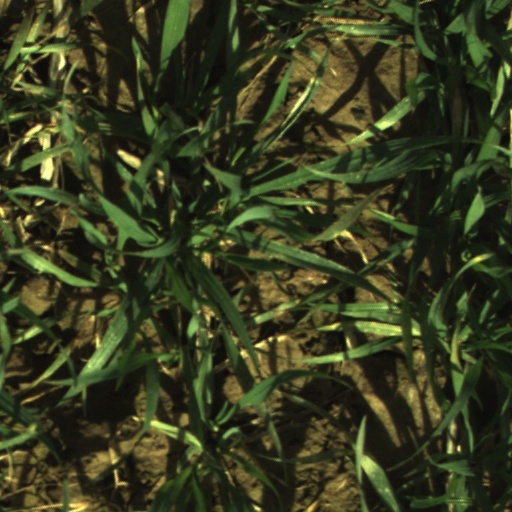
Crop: wheat